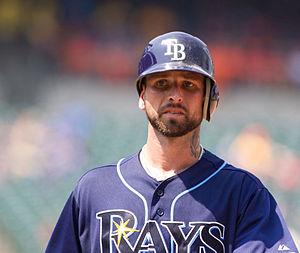
Ryan Alan Roberts est un joueur de troisième but de baseball qui évolue dans la Ligue majeure de 2006 à 2014.